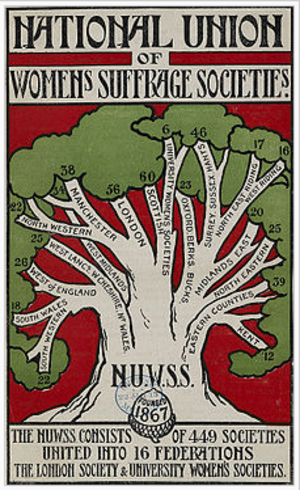
La National Union of Women's Suffrage Societies, également connue sous le nom de Suffragists pour se distinguer des Suffragettes, est une organisation qui milite en faveur du droit de vote des femmes à la fin du XIXᵉ et au début du XXᵉ siècle au Royaume-Uni.